Aṅgulimāla

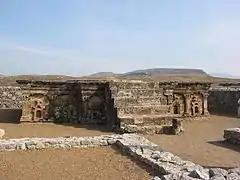
Ruins

In most texts, Aṅgulimāla is born in Sāvatthī, in the brahman (priest) caste of the Garga clan, his father Bhaggava being the chaplain of the king of Kosala, and his mother called Mantānī. According to commentarial texts, omens seen at the time of the child's birth (the flashing of weapons and the appearance of the "constellation of thieves" in the sky) indicate that the child is destined to become a brigand. As the father is interpreting the omens for the king, the king asks whether the child will be a lone brigand or a band leader. When Bhaggava replies that he will be a lone brigand, the king lets him live.